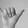
ASL letter: Y